Kelly bag

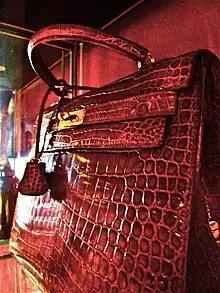
Red crocodile leather Kelly bag

Alfred Hitchcock has been credited with bringing the handbag into the limelight. In 1954, Hitchcock allowed the costume designer Edith Head to purchase Hermès accessories for the film "To Catch a Thief", starring Grace Kelly. According to Head, Kelly "fell in love" with the bag. In 1956, she became Princess of Monaco and was photographed using the handbag to shield her growing belly from the paparazzi during her first pregnancy. That photograph was featured in "Life magazine". Princess Grace was a fashion icon, and the handbag immediately became very popular, becoming known as the Kelly bag, although not officially so-named until 1977.